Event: Nepal Earthquake
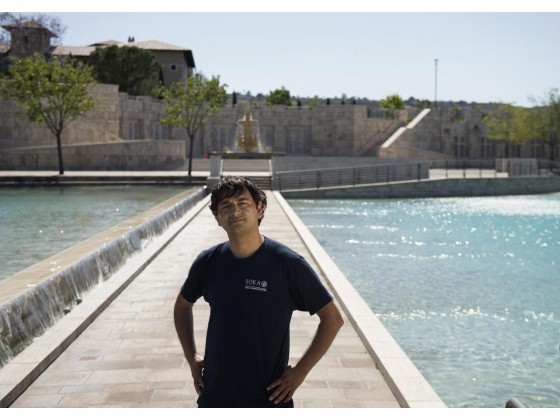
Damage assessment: no_damage